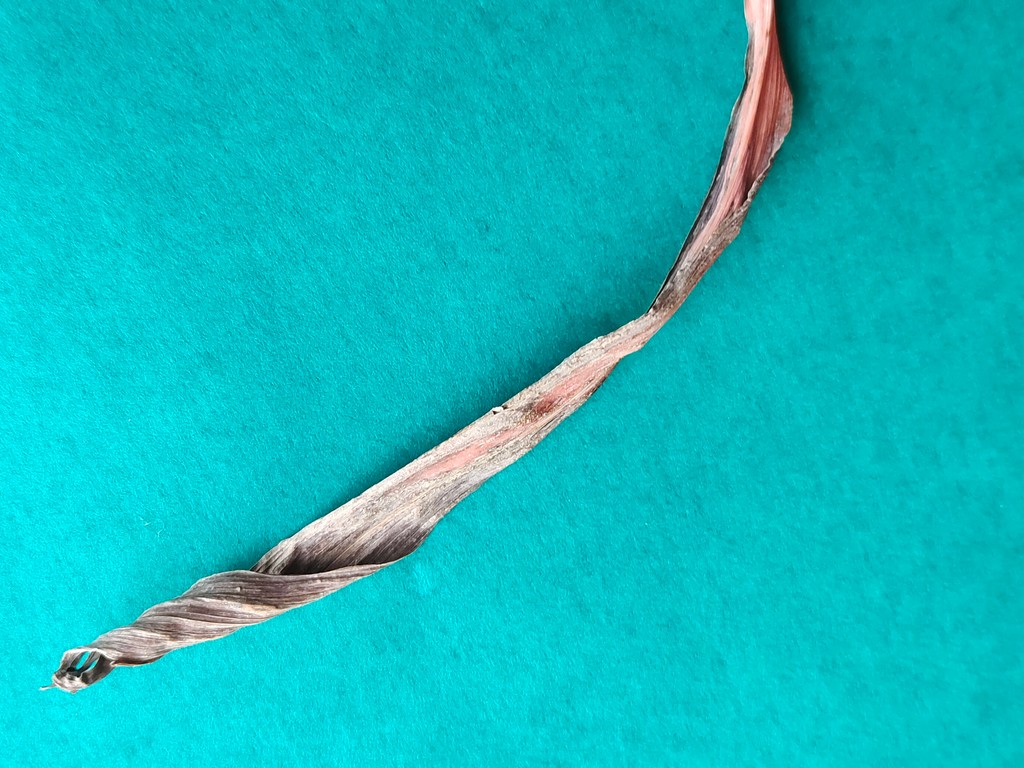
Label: Dried